Computational anatomy

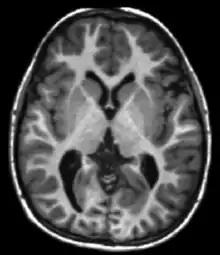
Showing an MRI section through a 3D brain representing a scalar image formula_28 based on T1-weighting.

Groups and group actions are familiar to the Engineering community with the universal popularization and standardization of linear algebra as a basic model for analyzing signals and systems in mechanical engineering, electrical engineering and applied mathematics. In linear algebra the matrix groups (matrices with inverses) are the central structure, with group action defined by the usual definition of formula_29 as an formula_30 matrix, acting on formula_31 as formula_32 vectors; the orbit in linear-algebra is the set of formula_33-vectors given by formula_34, which is a group action of the matrices through the orbit of formula_35.